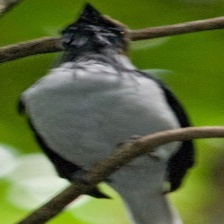
Species: BEARDED BELLBIRD
Scientific name: PROCNIAS AVERANO